East Liberty station

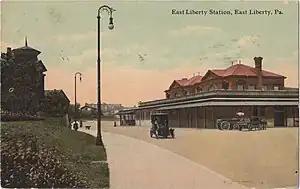
Postcard showing East Liberty station about 1913

East Liberty station was a passenger depot for the Pennsylvania Railroad located on its Main Line in the East Liberty neighborhood of Pittsburgh, Pennsylvania, U.S.A. The station existed from the mid-nineteenth century until 1963, when the last building was demolished.